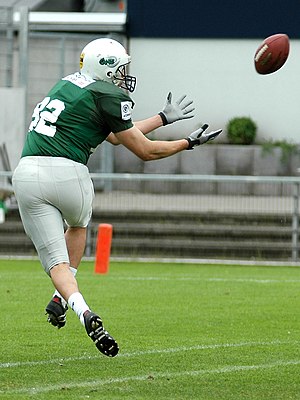
Wide receiver
En wide receiver forsøger at gribe et kast fra quarterbacken.
En wide receiver er, indenfor amerikansk fodbold, en spiller på det angribende hold. Receiverens opgave er at løbe ned af banen, for derefter at modtage kast fra quarterbacken. Antallet af wide receivere på banen ligger normalt på to, tre eller fire ud af de 11 spillere på det angribende hold. Dette afhænger af hvilket type spil der skal afvikles, samt hvor på banen og i hvilken situation holdet befinder sig.